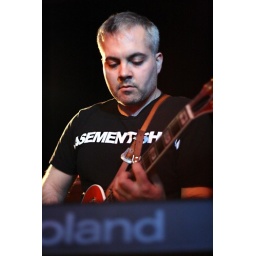
ac newman and the broken west at the black cat in DC on 3/18